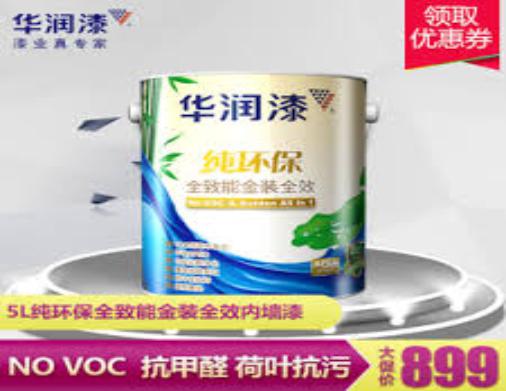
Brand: huarun
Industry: Others